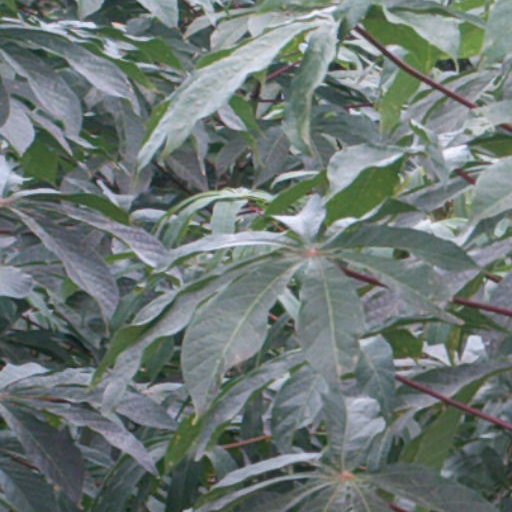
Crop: cassava